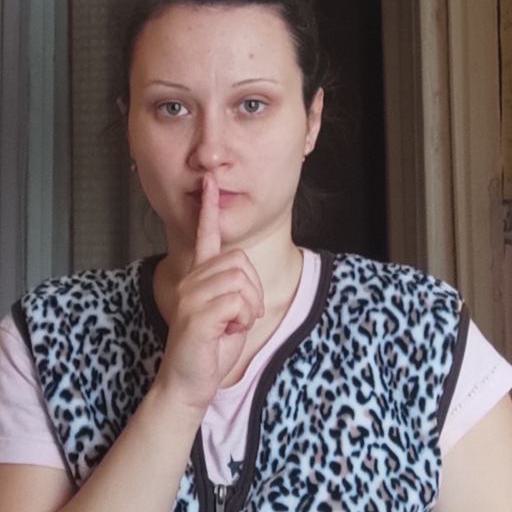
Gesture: mute